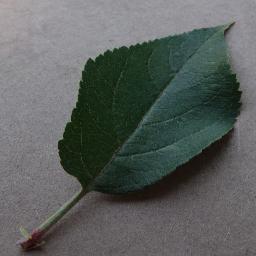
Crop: apple
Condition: healthy